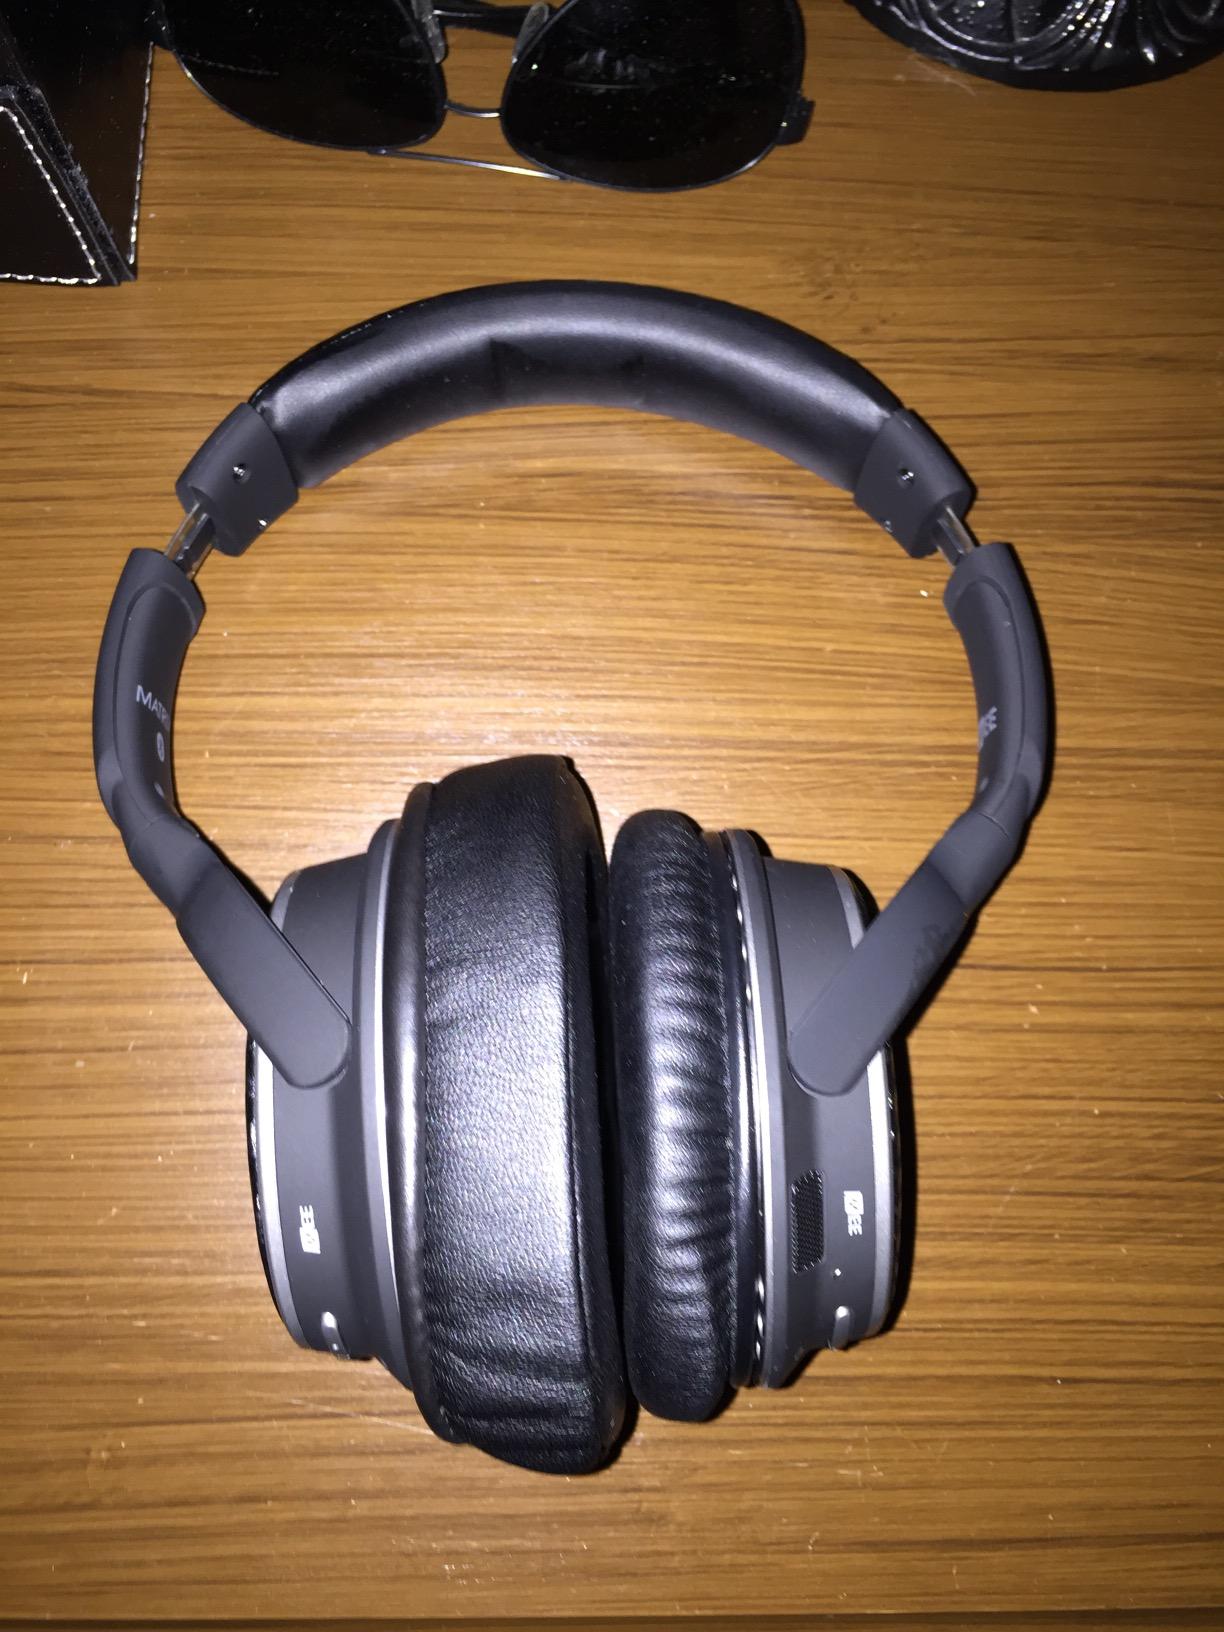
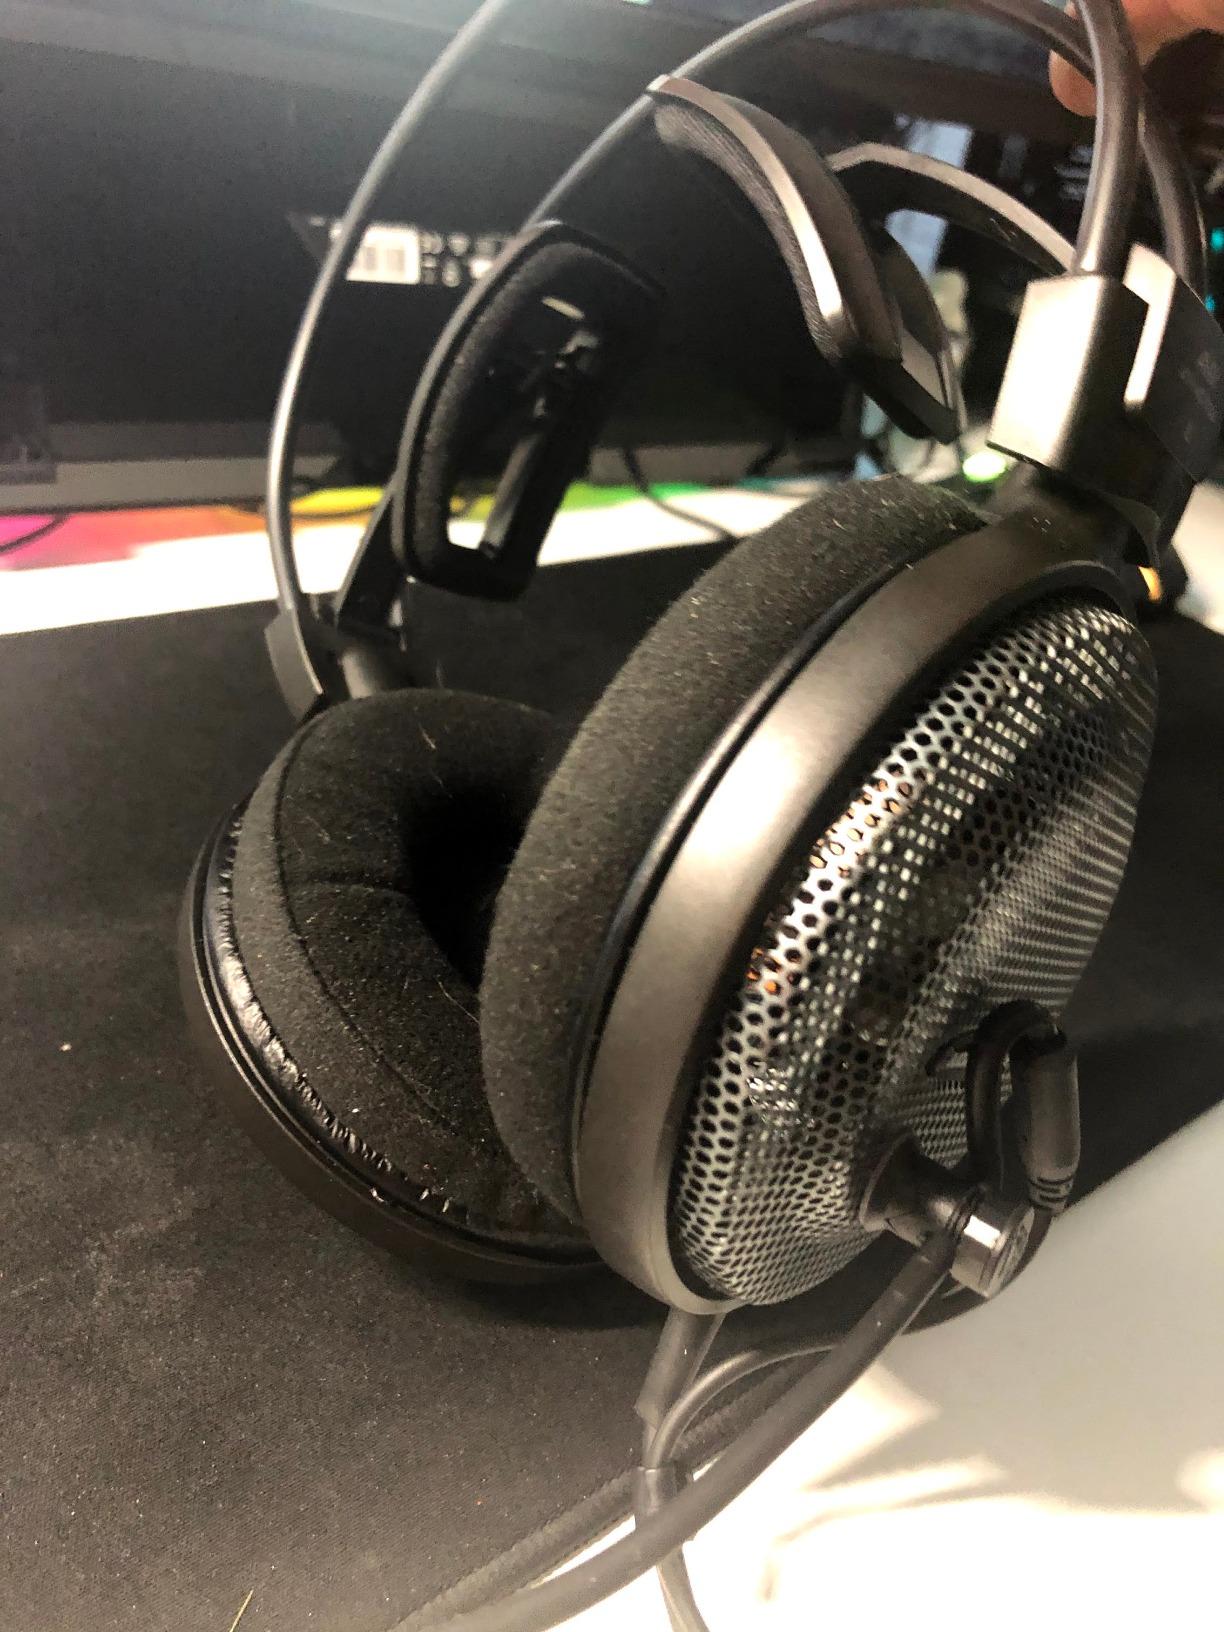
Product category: headphones
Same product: no